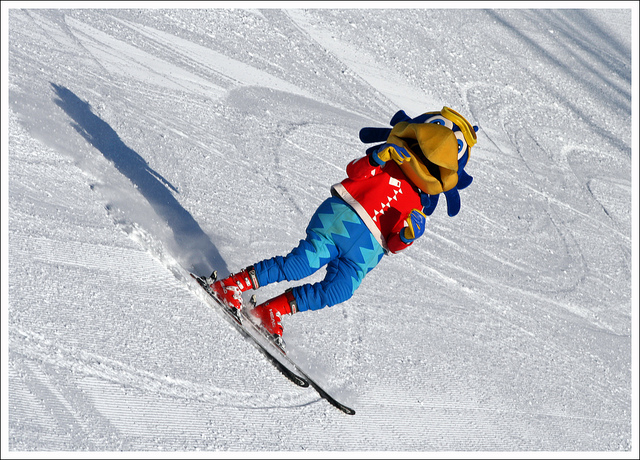
user: Given an image and a question. Answer the question in a short answer. Question: How much wsa the costume? Short Answer:
assistant: $60